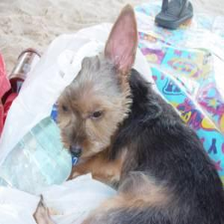
Species: dog
Breed: yorkshire terrier